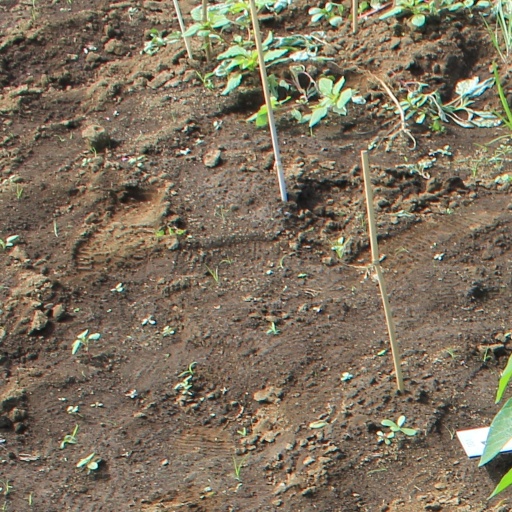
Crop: soybean